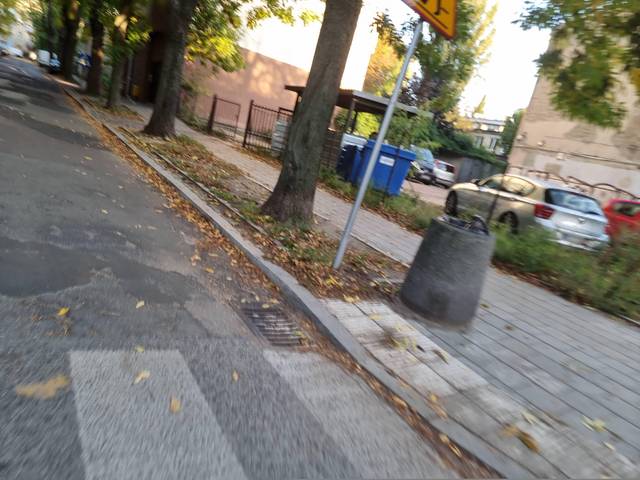
Region: Poland
Coordinates: 51.763, 19.481